OSIRIS-REx

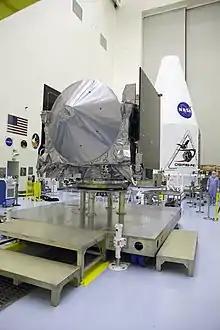
OSIRIS-REx in Launch Configuration

OSIRIS-REx was a NASA asteroid-study and sample-return mission that visited and collected samples from 101955 Bennu, a carbonaceous near-Earth asteroid. The material, returned in September 2023, is expected to enable scientists to learn more about the formation and evolution of the Solar System, its initial stages of planet formation, and the source of organic compounds that led to the formation of life on Earth. Following the completion of the primary OSIRIS-REx (Regolith Explorer) mission, the spacecraft is planned to conduct a flyby of asteroid 99942 Apophis, renamed as OSIRIS-APEX (Apophis Explorer).